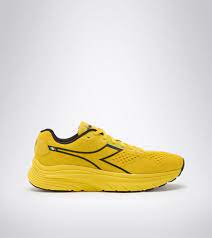
Label: Sneaker